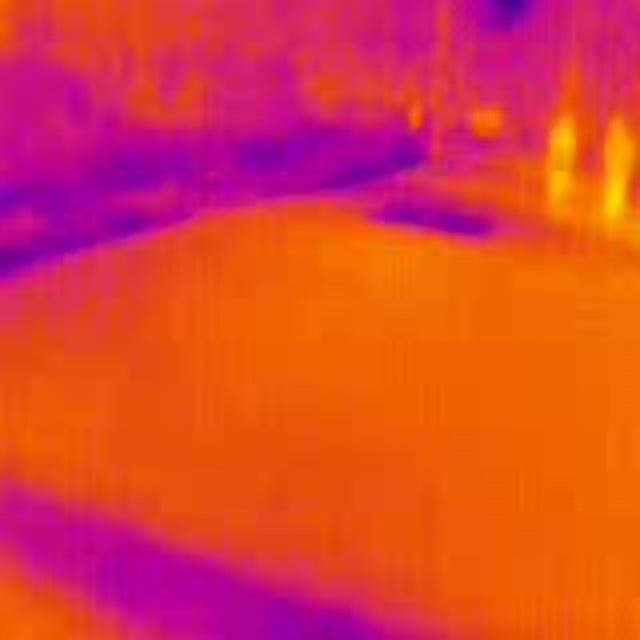
Detected objects:
label: person
label: person